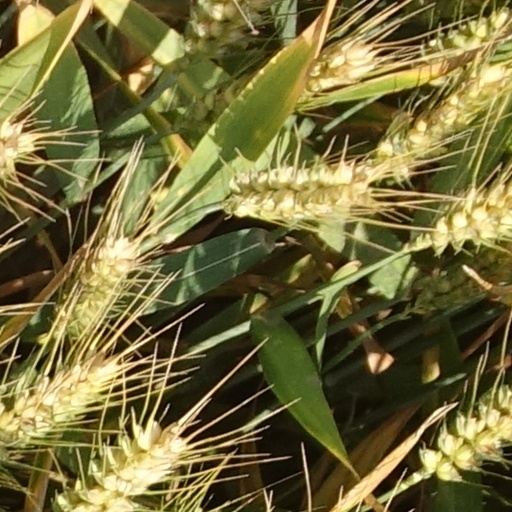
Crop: wheat